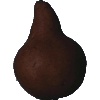
Label: pear_kaiser